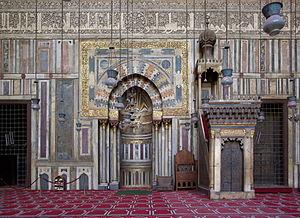
La mosquée du sultan Hassan est un complexe religieux islamique de la ville du Caire, la capitale de la république d'Égypte. Caractéristique de l'architecture mamelouke, elle fut édifiée à partir de 1356 sur l'ordre du sultan An-Nâsir al-Hasan. Ce vaste complexe abritait à l'origine plusieurs importantes madrasas où étaient étudiés les quatre madhhab ou écoles juridiques de l'islam sunnite : l'école hanafite, l'école hanbalite, l'école chaféite et l'école malékite. Le sanctuaire jouxte la mosquée Al-Rifa'i, dont il n'est séparé que par une rue étroite.